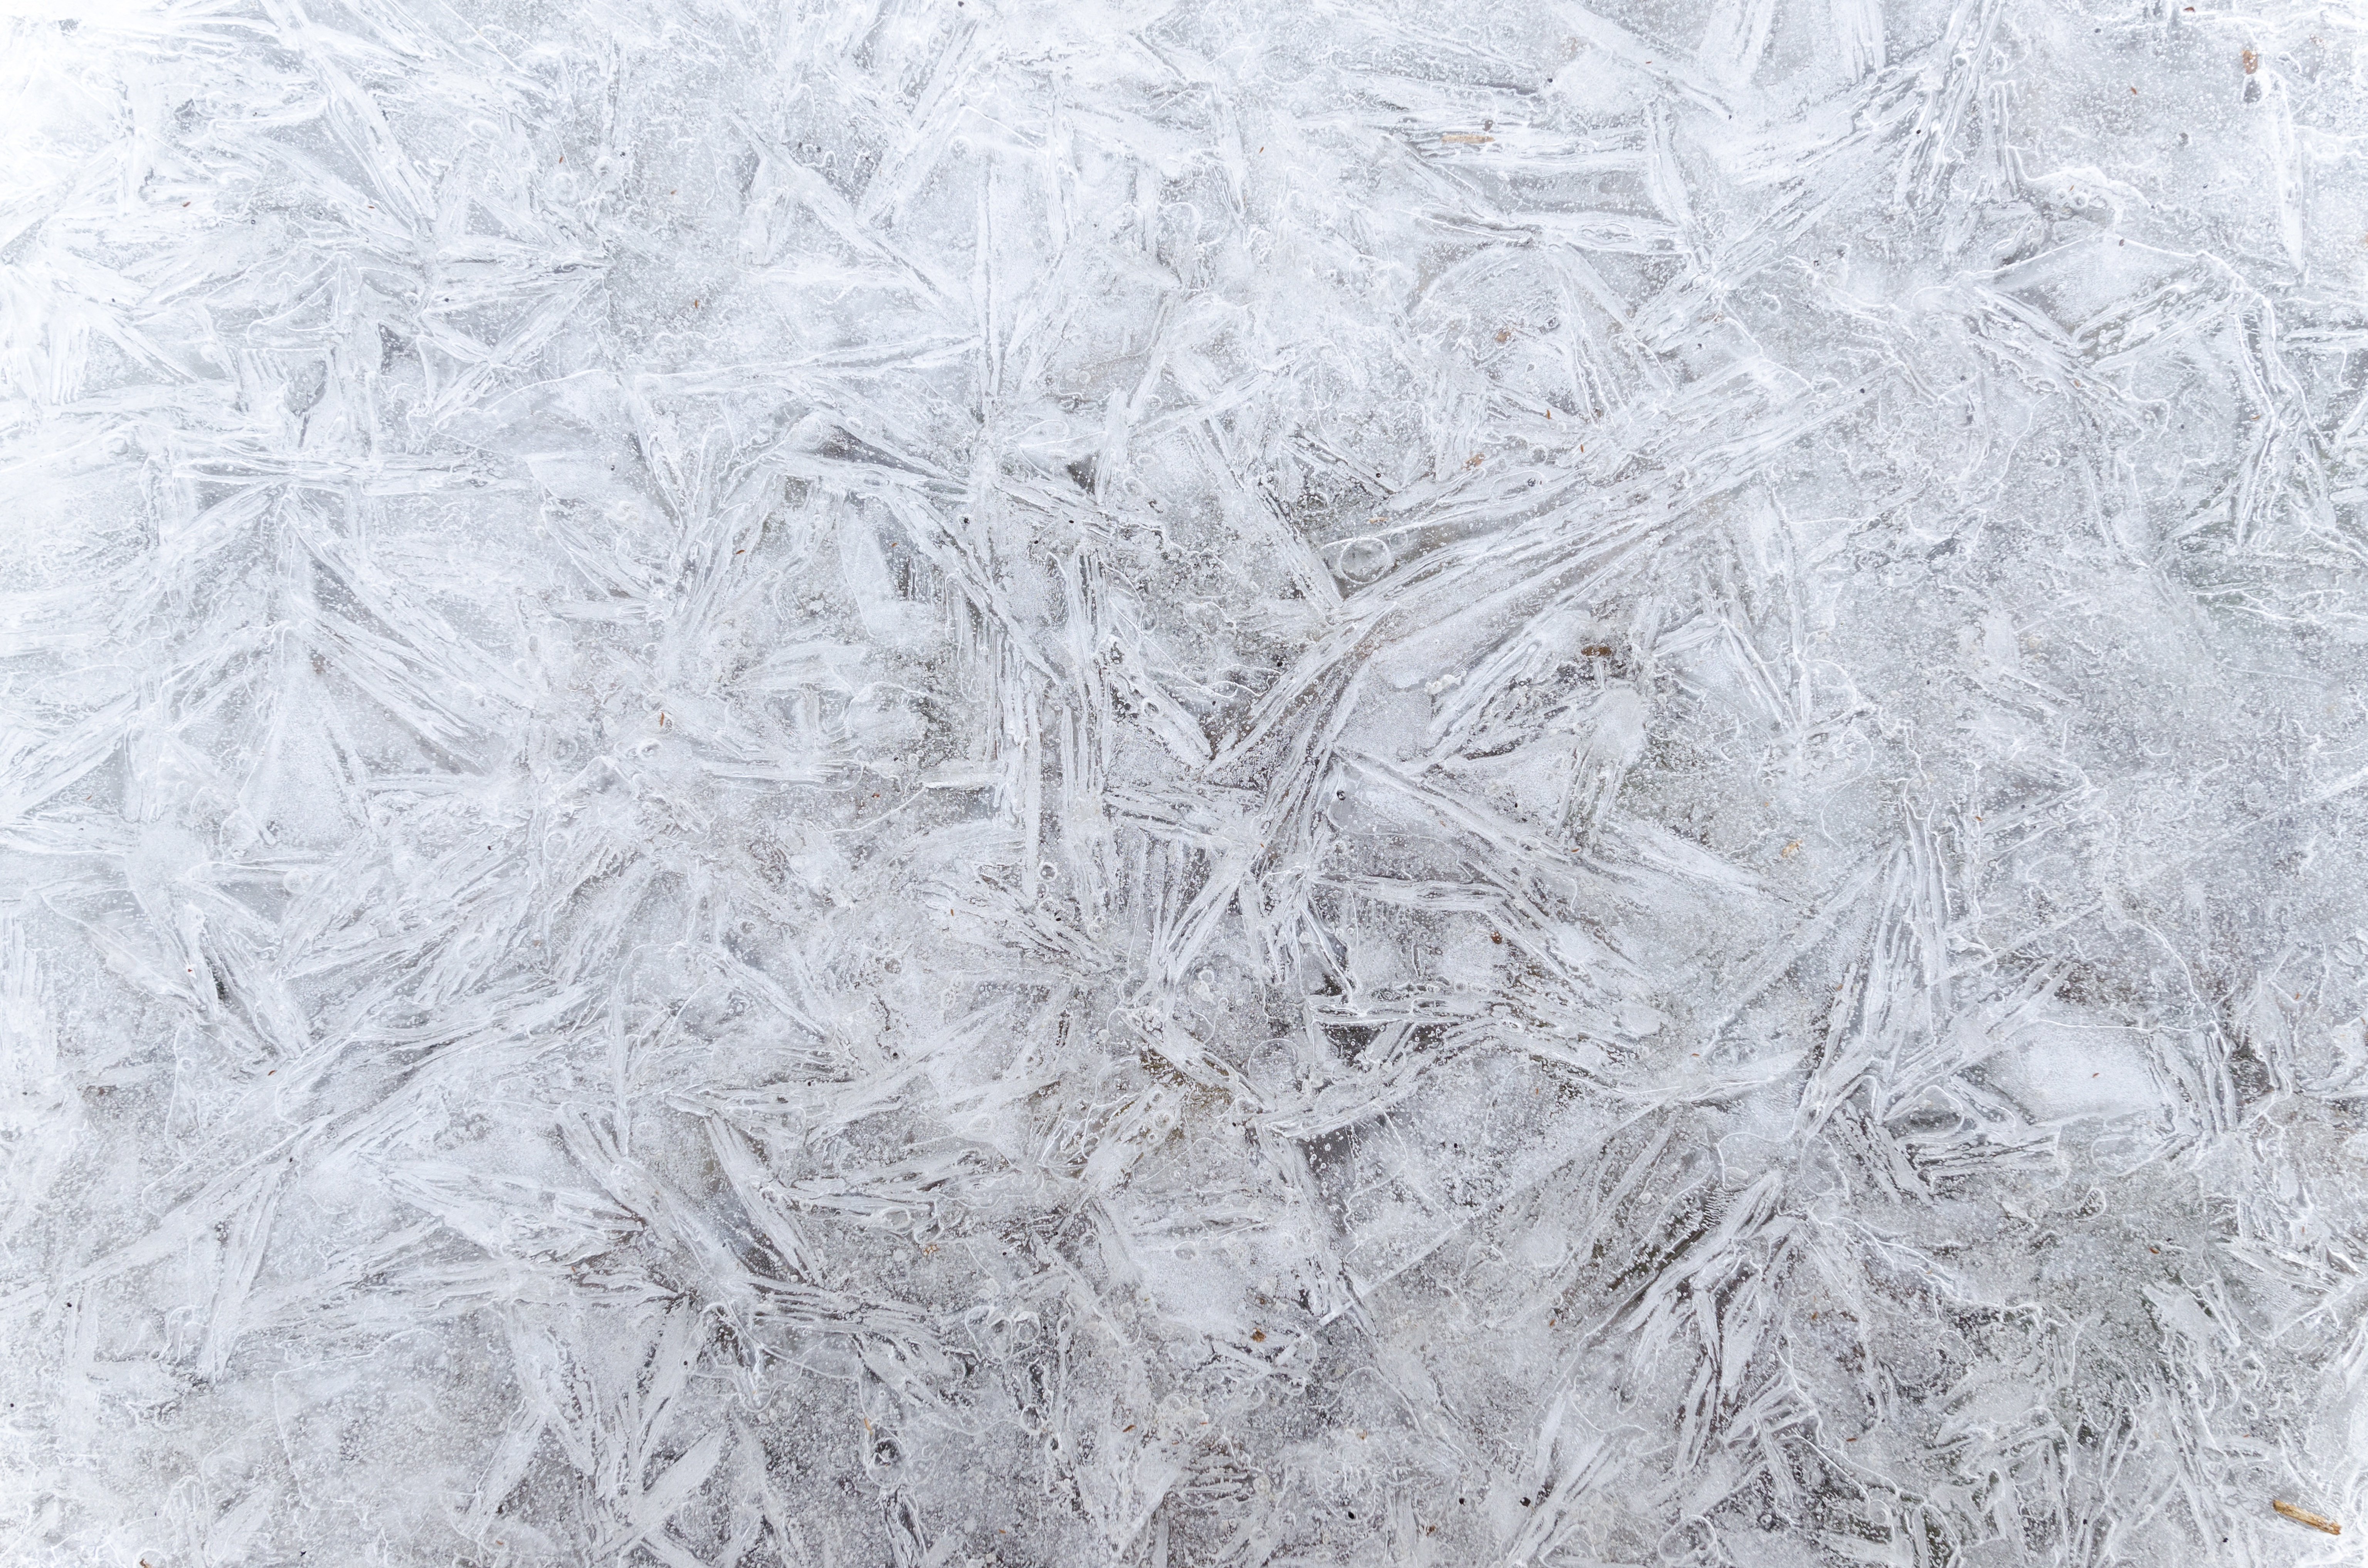
water, nature, branch, snow, cold, winter, abstract, structure, white, texture, window, glass, frost, ice, pattern, color, natural, weather, fresh, freeze, frozen, blue, arctic, christmas, season, surface, polar, textured, transparent, textile, background, design, cool, glacial, icy, bright, seasonal, beautiful, crystal, frosty, backdrop, freezing, flooring, close up pussy